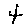
Label: 4